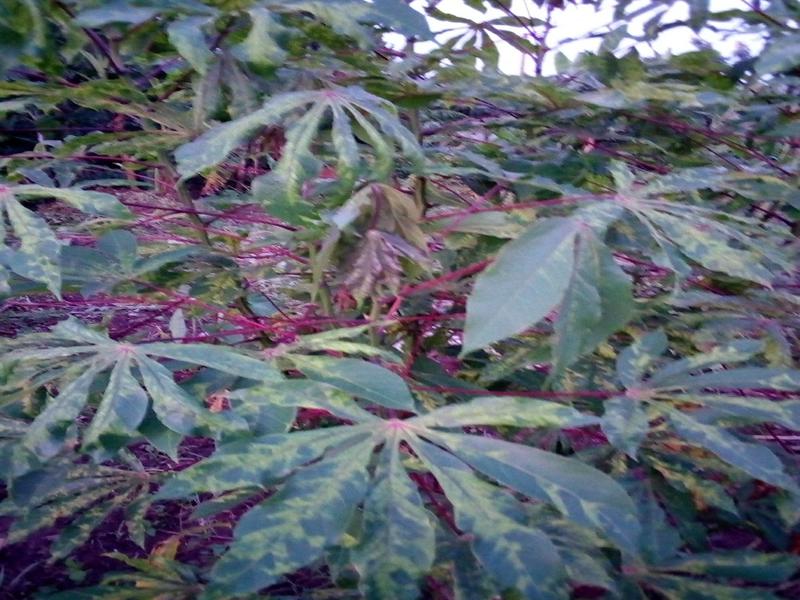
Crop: cassava
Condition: mosaic_disease